Question: Please indicate a possible affordance area of baseball bat that can be used for holding
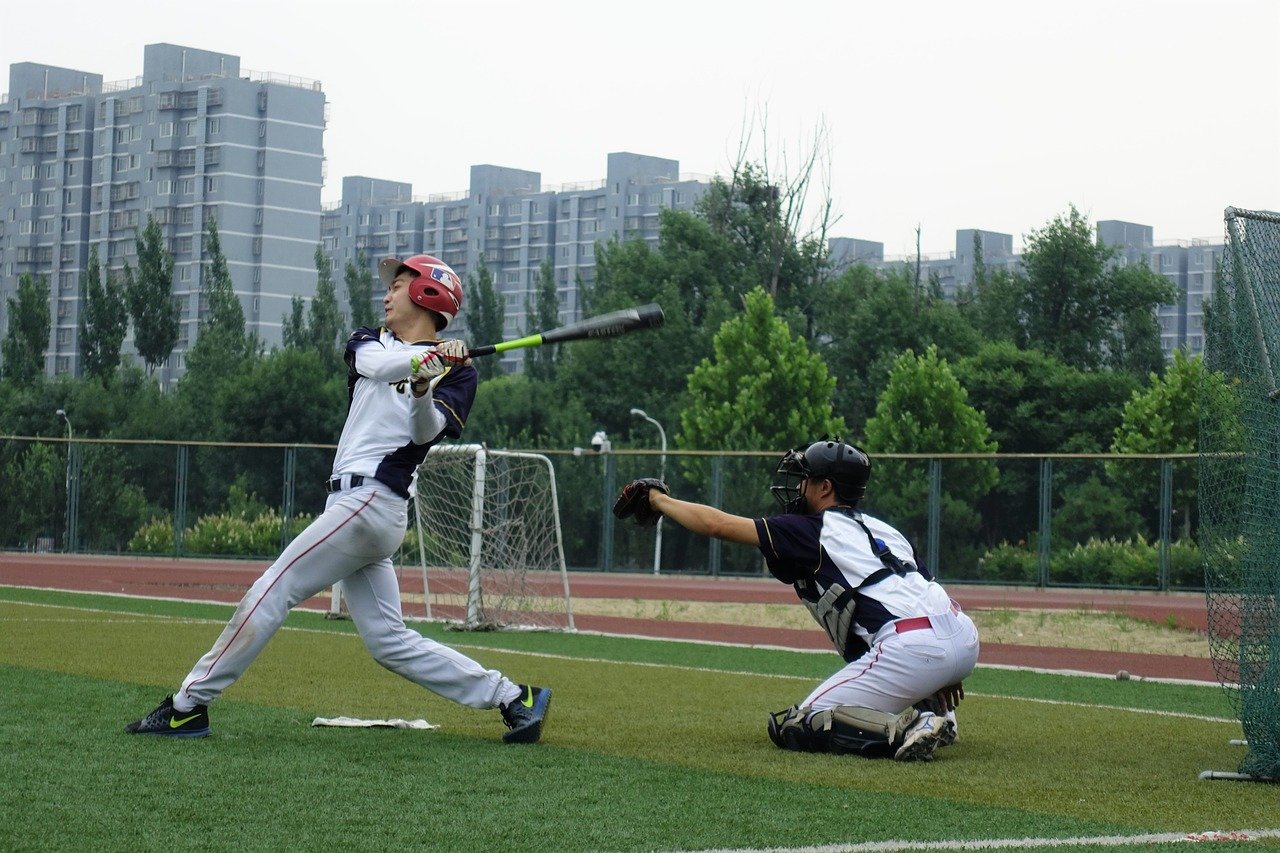
Answer: [395.885, 327.357, 481.933, 394.7]